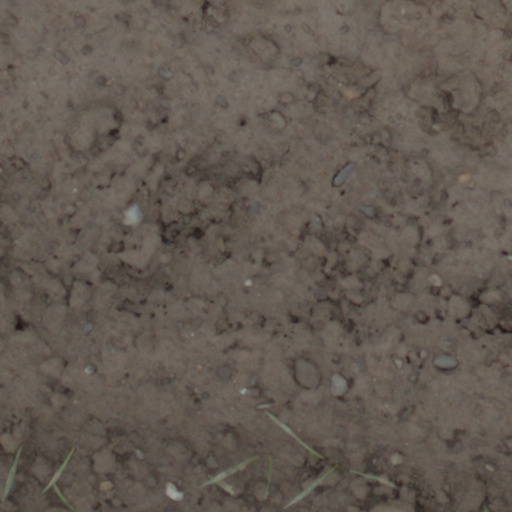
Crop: wheat